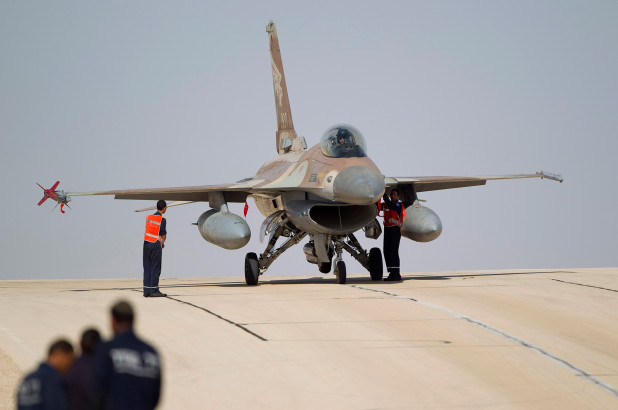
Vehicle type: Planes